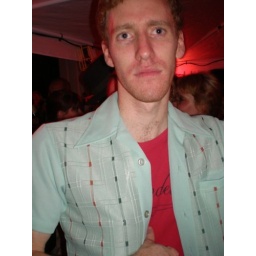
there is a bottle in brett's shirt